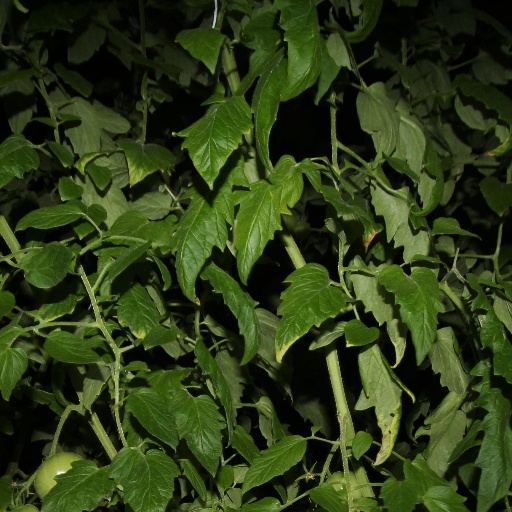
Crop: tomato